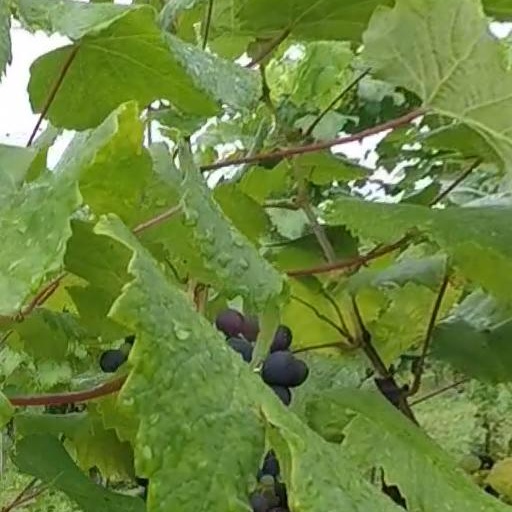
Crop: grape